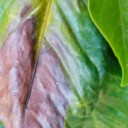
Label: Phoma